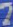
Number: 7